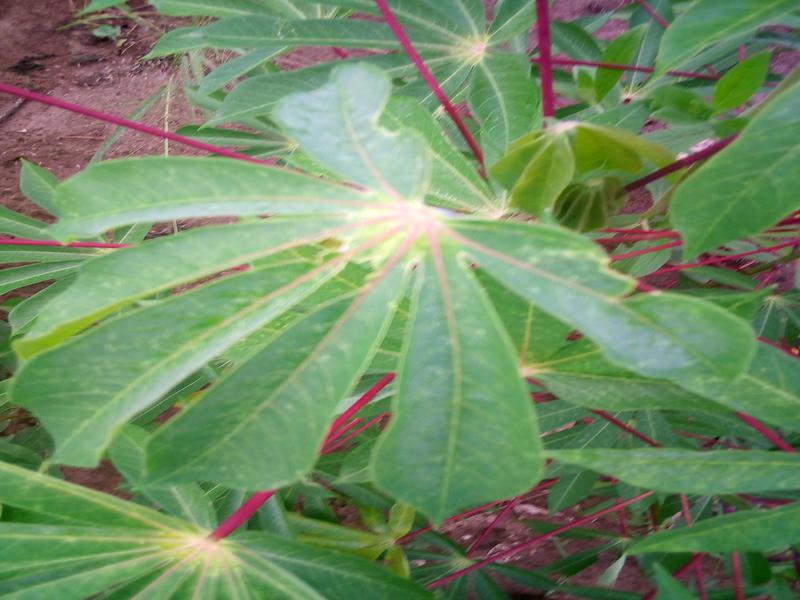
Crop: cassava
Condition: healthy